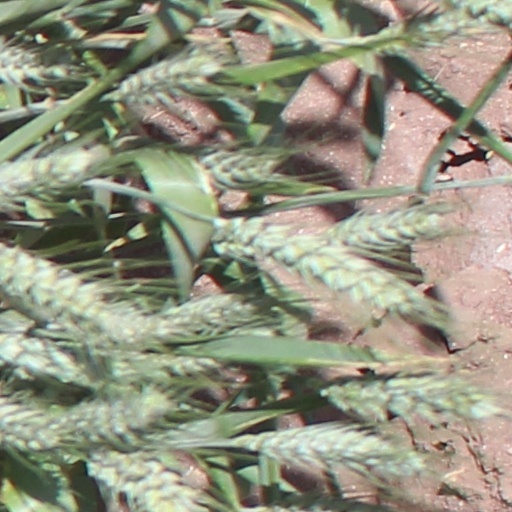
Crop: wheat